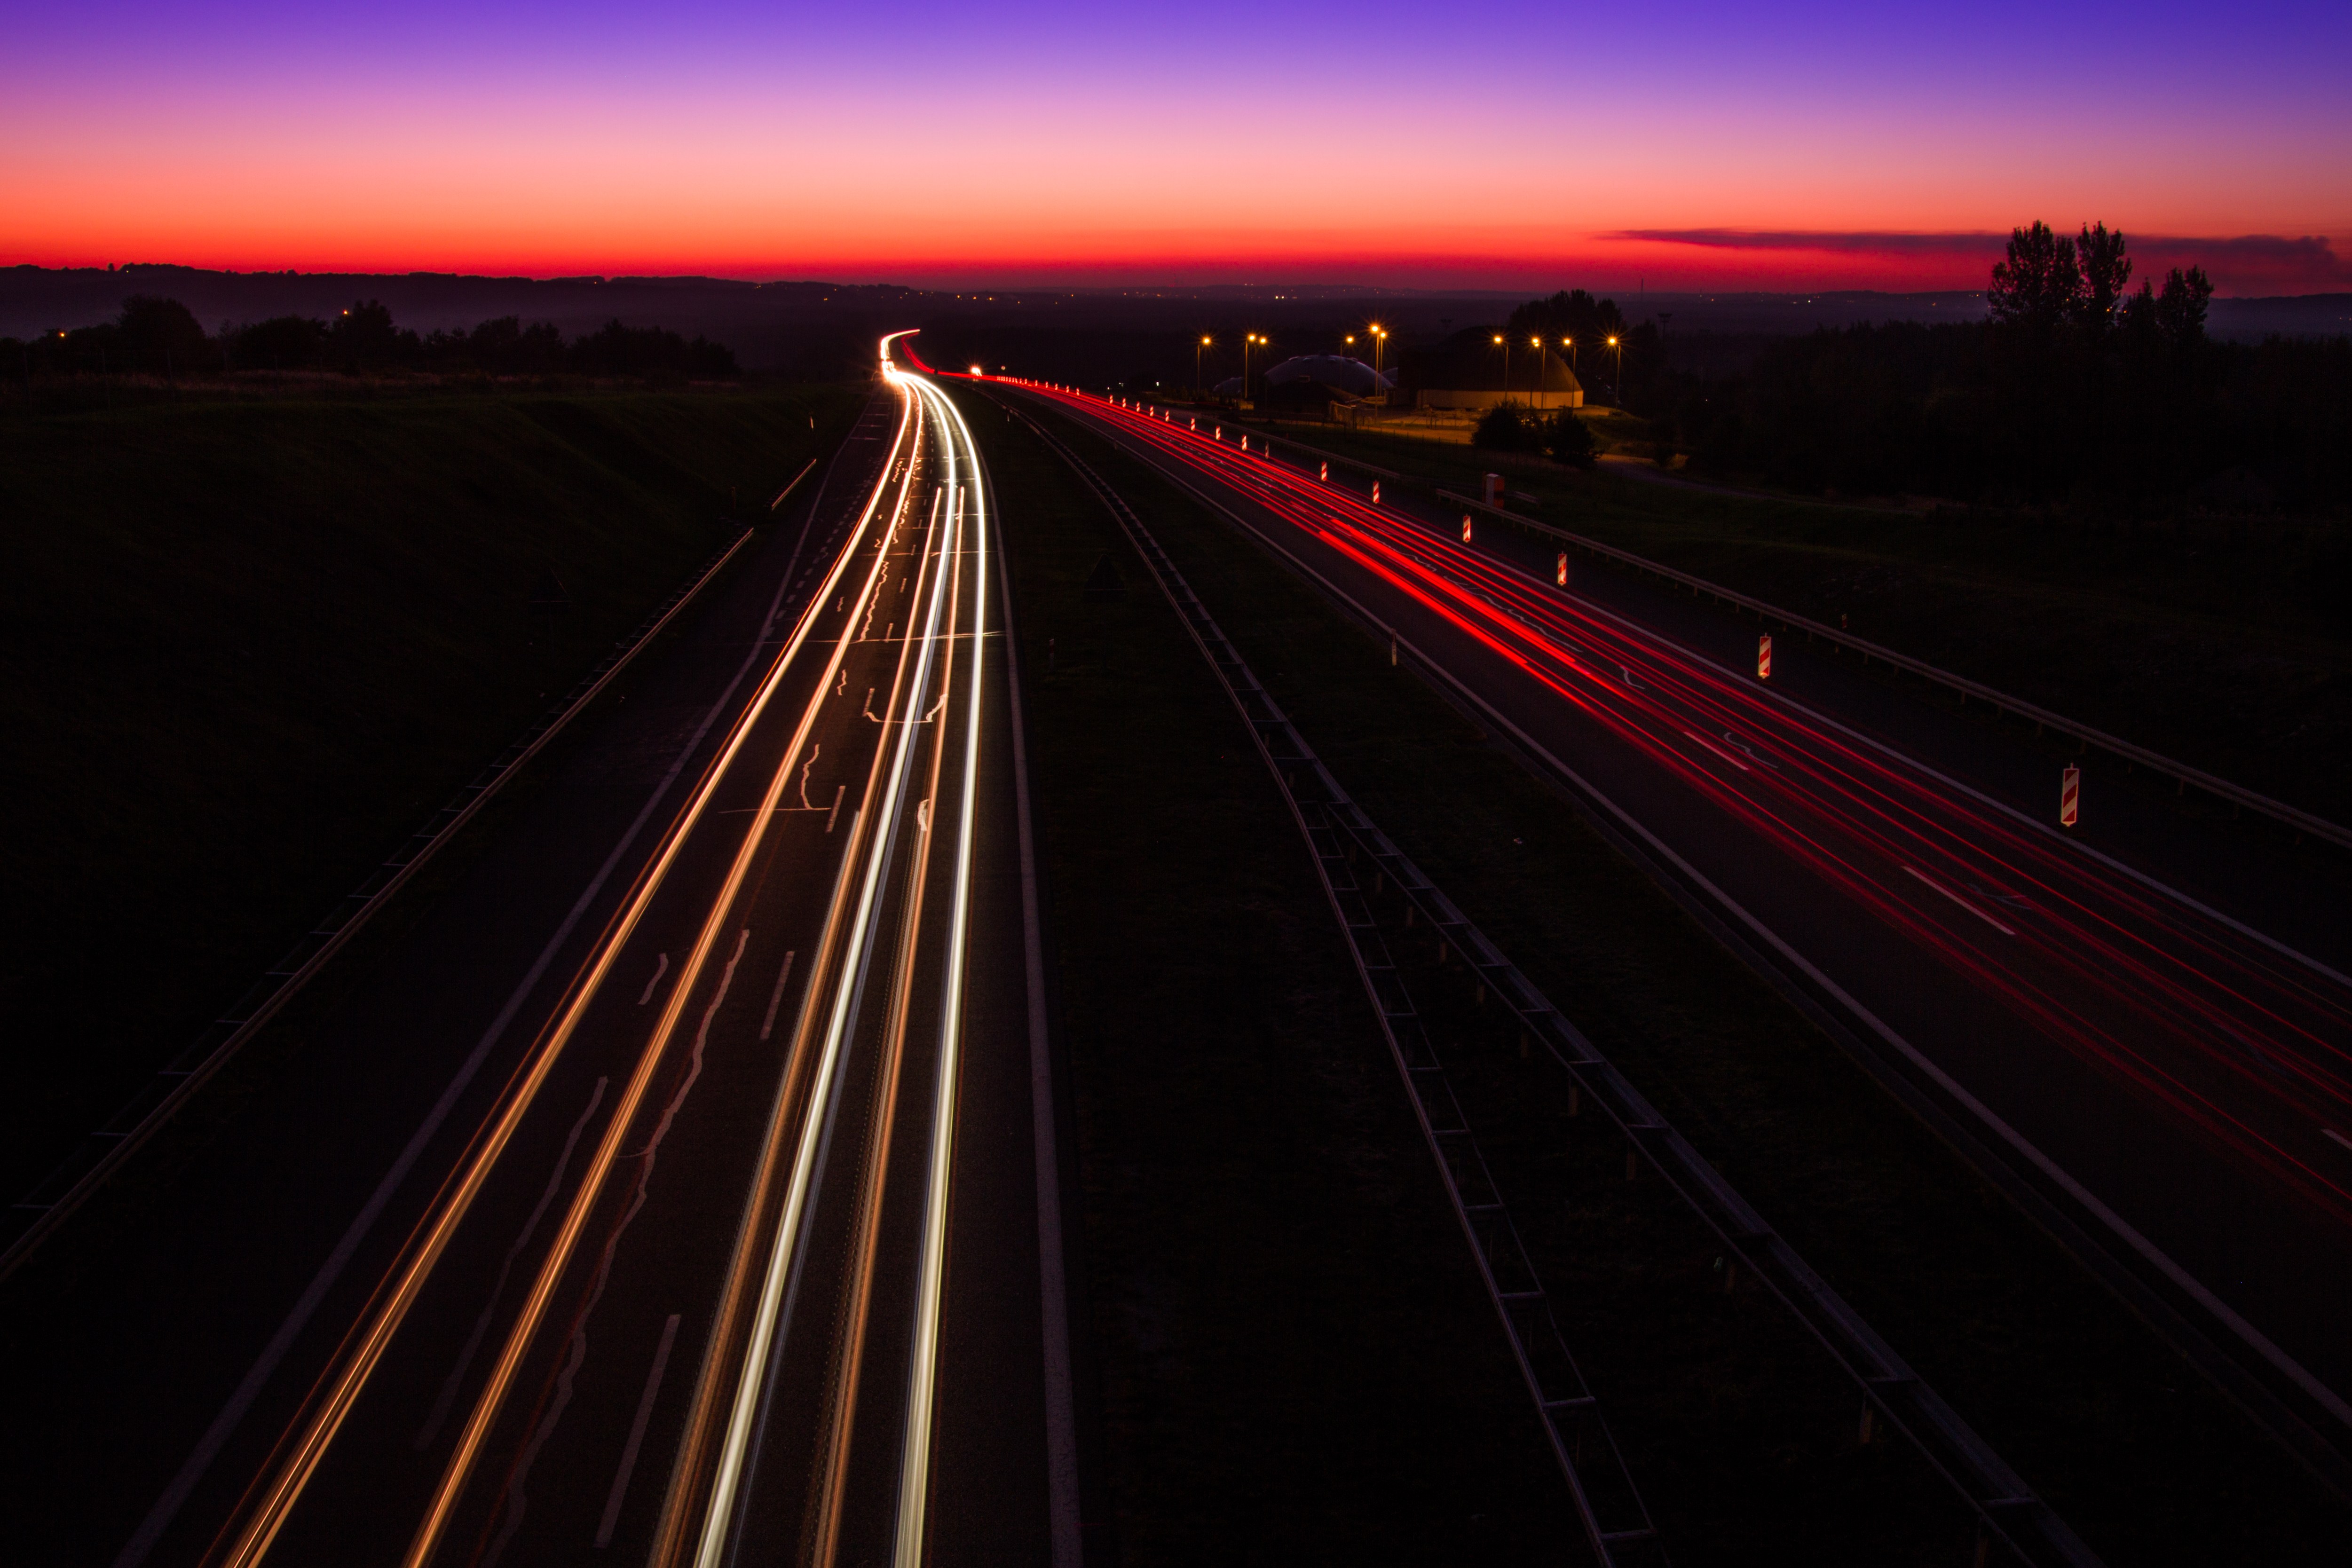
horizon, light, sunrise, sunset, road, bridge, traffic, night, highway, dawn, foggy, dusk, evening, line, darkness, long, lights, exposure, poland, landscapes, beautiful, polska, trails, alwernia, autostrada, a4